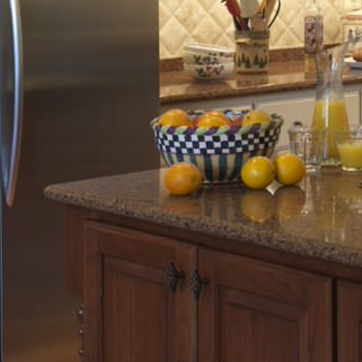
Material: food